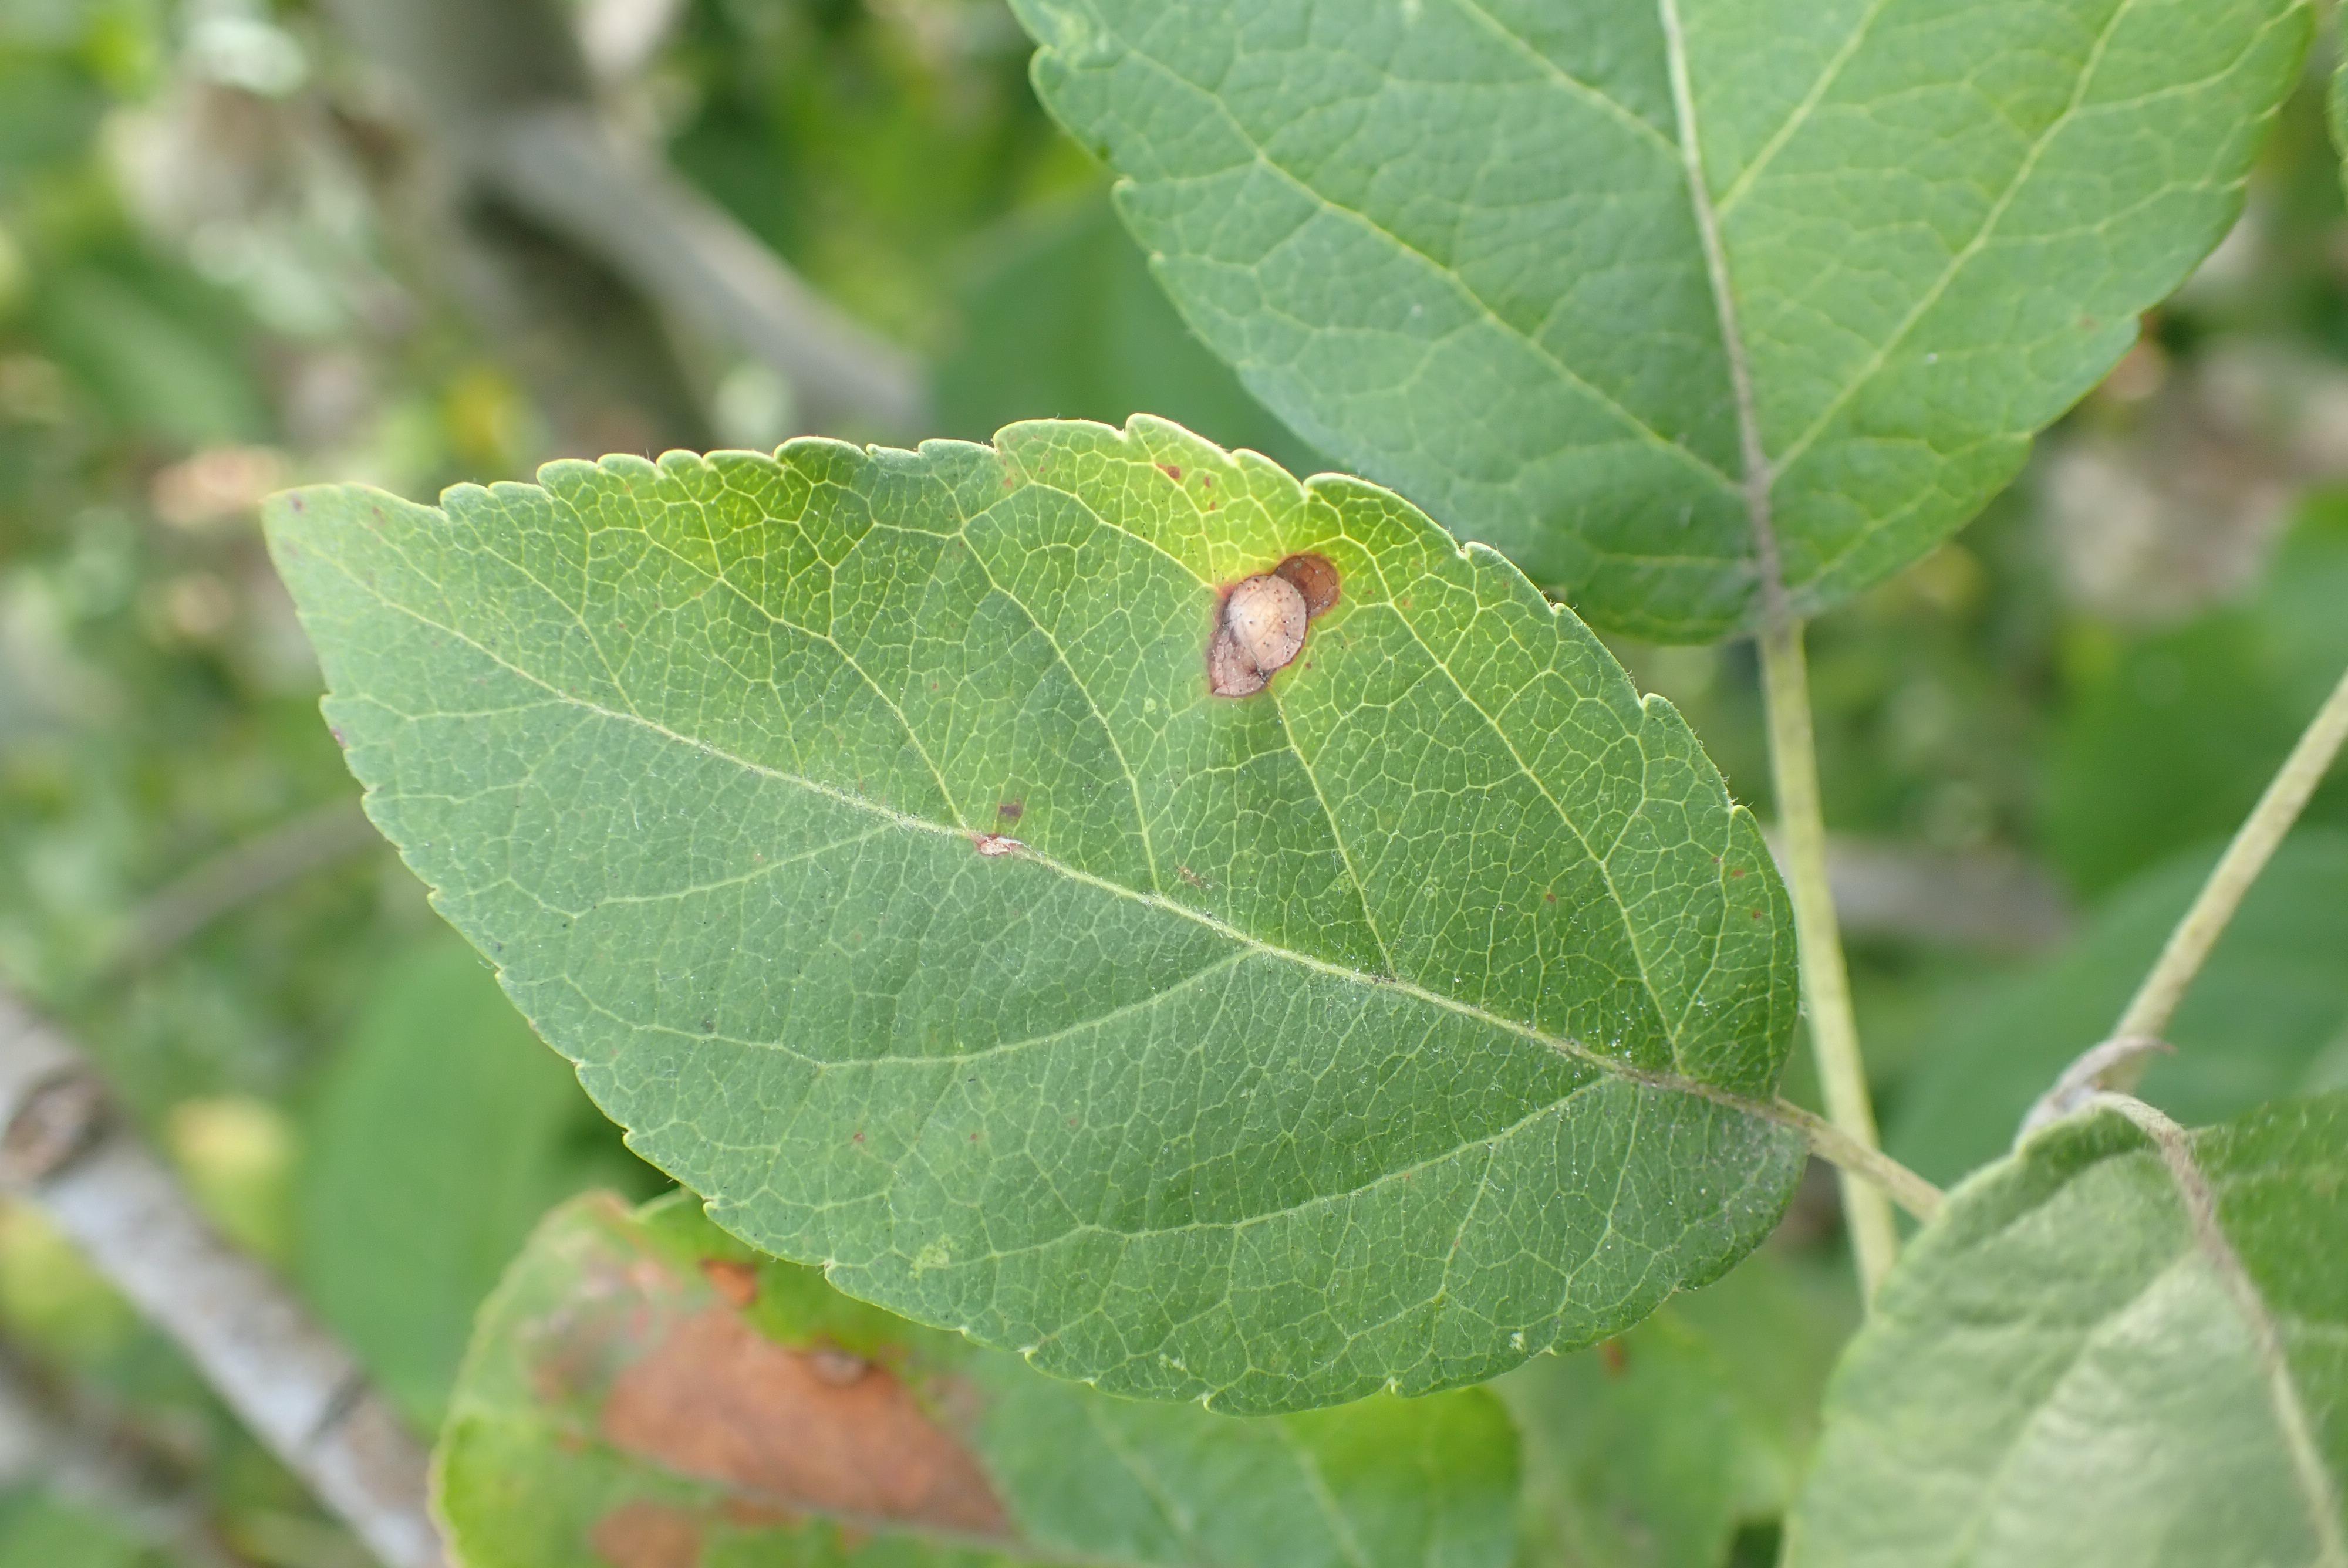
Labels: frog_eye_leaf_spot